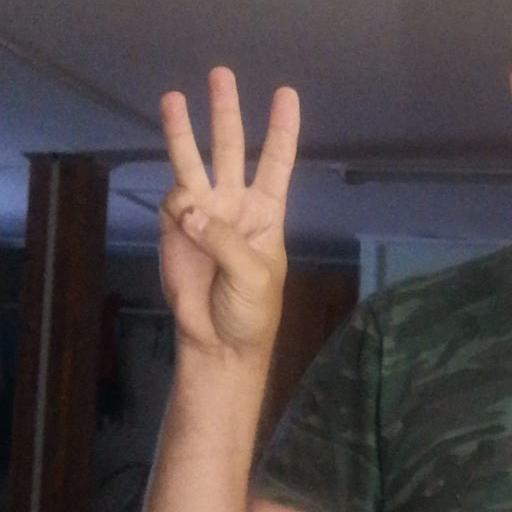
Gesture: three